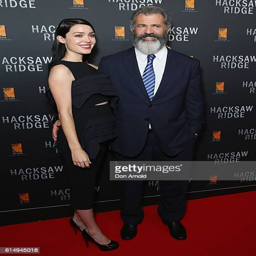
person and actor arrive ahead of the premiere